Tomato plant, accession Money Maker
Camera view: tilt-top (135 deg); turntable rotation: 330 degrees
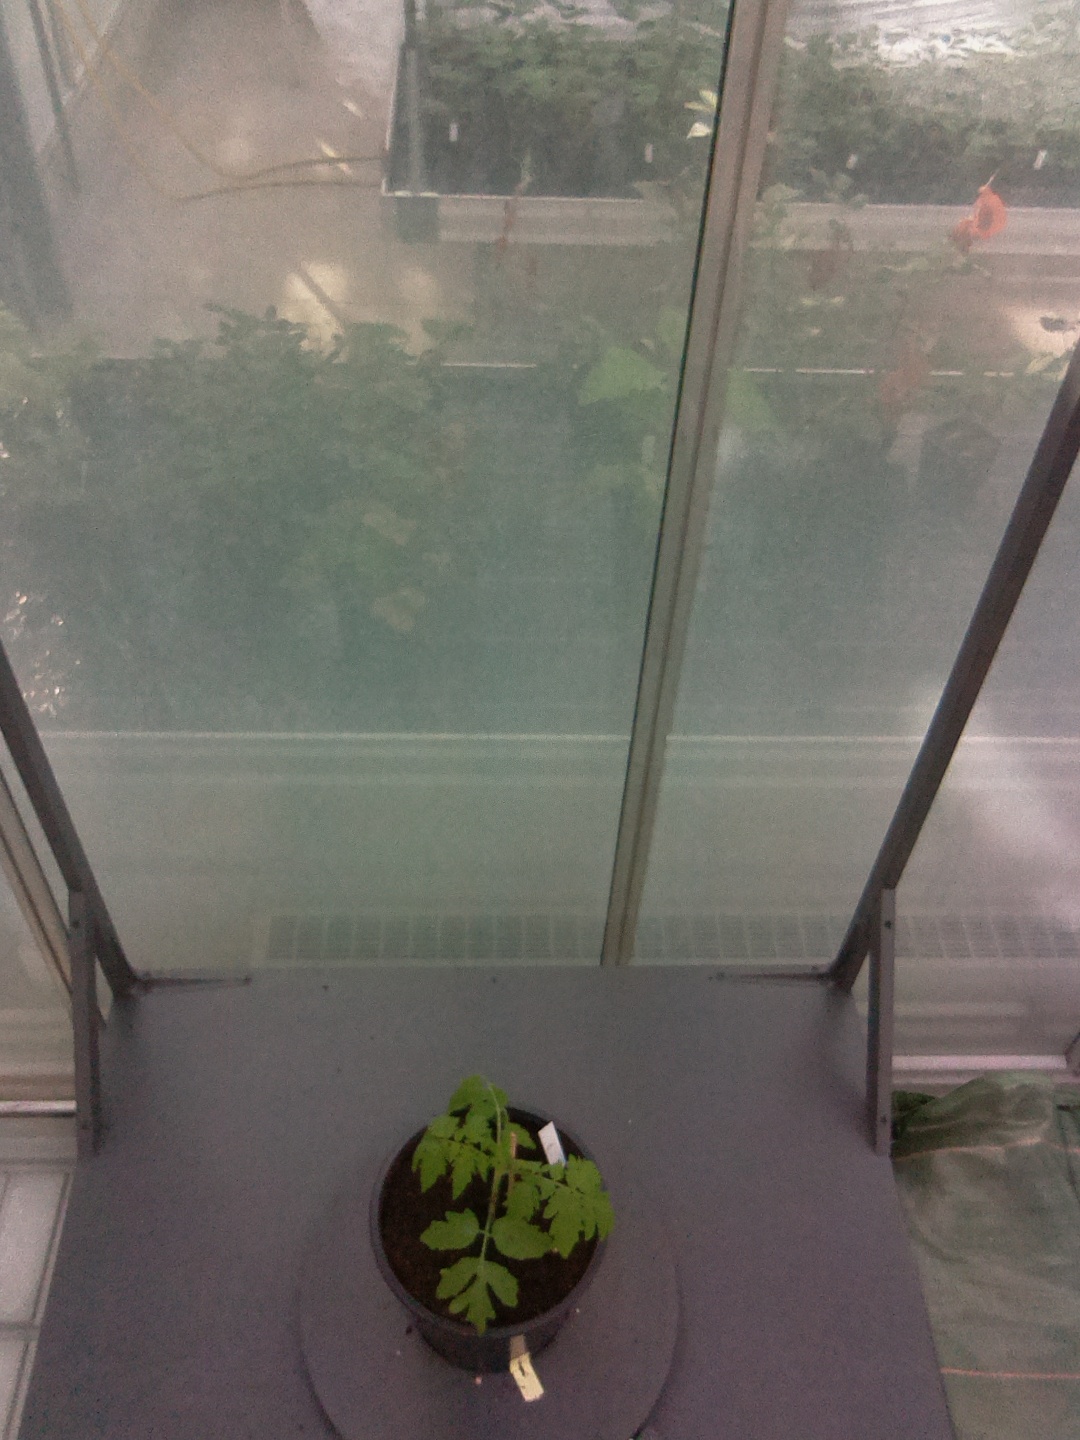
BBCH growth stage 13: 6 of true leaves visible